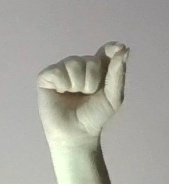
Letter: fa